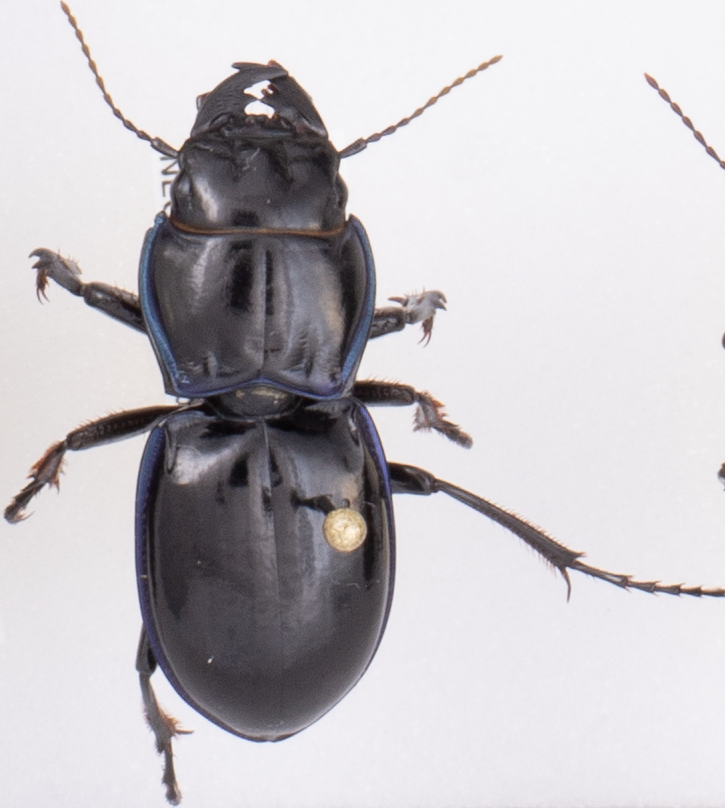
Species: Pasimachus elongatus
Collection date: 2018-08-02
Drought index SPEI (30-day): -0.718
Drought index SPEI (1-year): -0.276
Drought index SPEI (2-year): -0.588